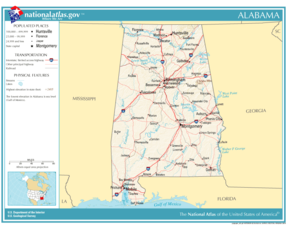
L'Alabama /alabama/ est un État du Sud des États-Unis ayant pour capitale Montgomery, et pour plus grandes villes Birmingham et Mobile. Avec 4 779 736 habitants en 2010, population estimée à 4 903 185 habitants en 2019, répartie sur une superficie de 135 765 km², l'État est le 23ᵉ du pays par sa population et le 30ᵉ par sa taille. Il est entouré par quatre États : le Mississippi à l'ouest, le Tennessee au nord, la Géorgie à l'est et la Floride au sud. Une petite bande de territoire lui donne en outre accès aux rives du Golfe du Mexique, et la partie sud des Appalaches se trouve au nord de l'État. Il comporte 67 comtés. Emblématique du Sud profond et connu à ce titre comme le « Cœur de Dixie », l'Alabama se caractérise par un climat subtropical, une importance des traditions religieuses et du conservatisme ainsi qu'une forte proportion d'Afro-Américains dans sa population.